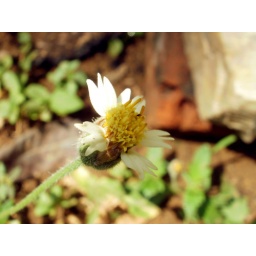
Macro photography of a yellow flower in my garden